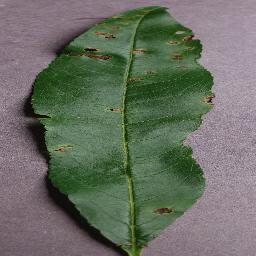
Label: Peach___Bacterial_spot